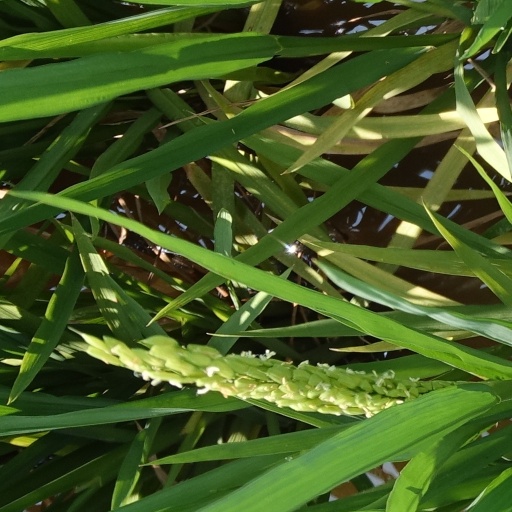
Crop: rice